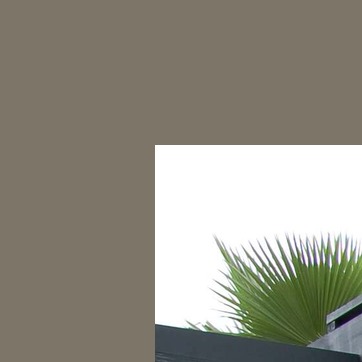
Material: sky